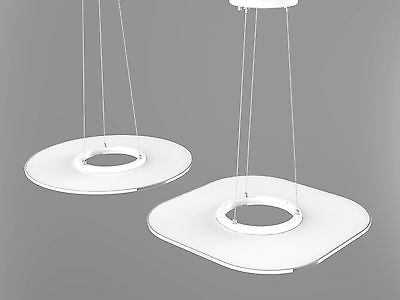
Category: lamp